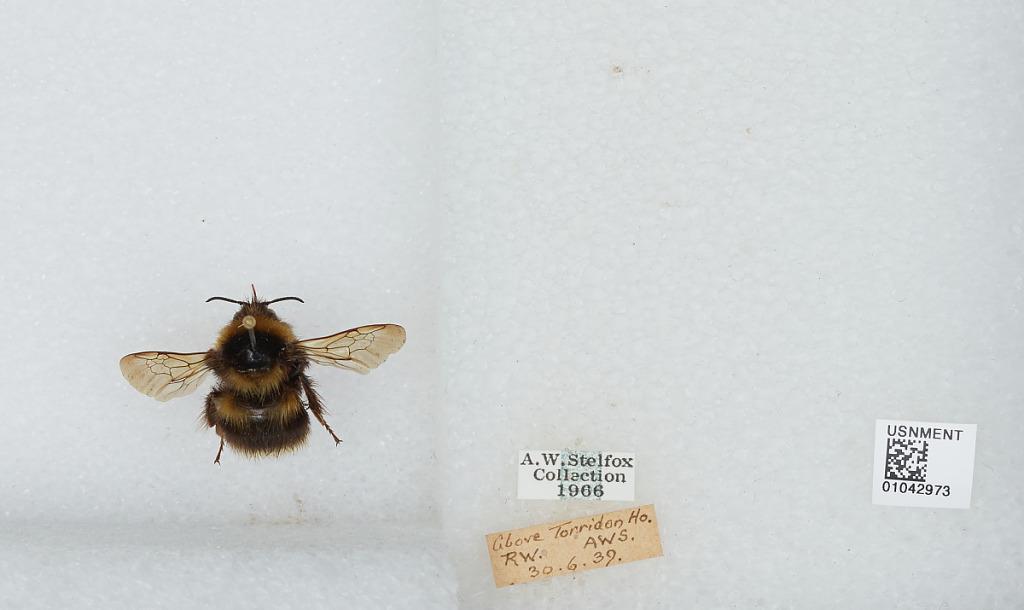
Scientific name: Bombus sp.
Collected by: R. W. & A. S.
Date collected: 1939-6-30
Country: United Kingdom
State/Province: Scotland
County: Highland
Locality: Above the Torridon Hotel
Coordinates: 57.5442, -5.50441